Heather Willauer

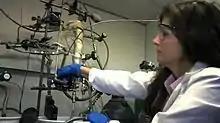
Willauer at the NRL

In the 2000s, Willauer began studying methods for extracting CO and H from seawater, for the purpose of reacting these molecules into hydrocarbons by using the Fischer–Tropsch process. She also investigated modified iron (Fe) catalysts and studied zeolite (nanoporous aluminosilicate) catalyst supports for recombining these molecules into jet fuel.